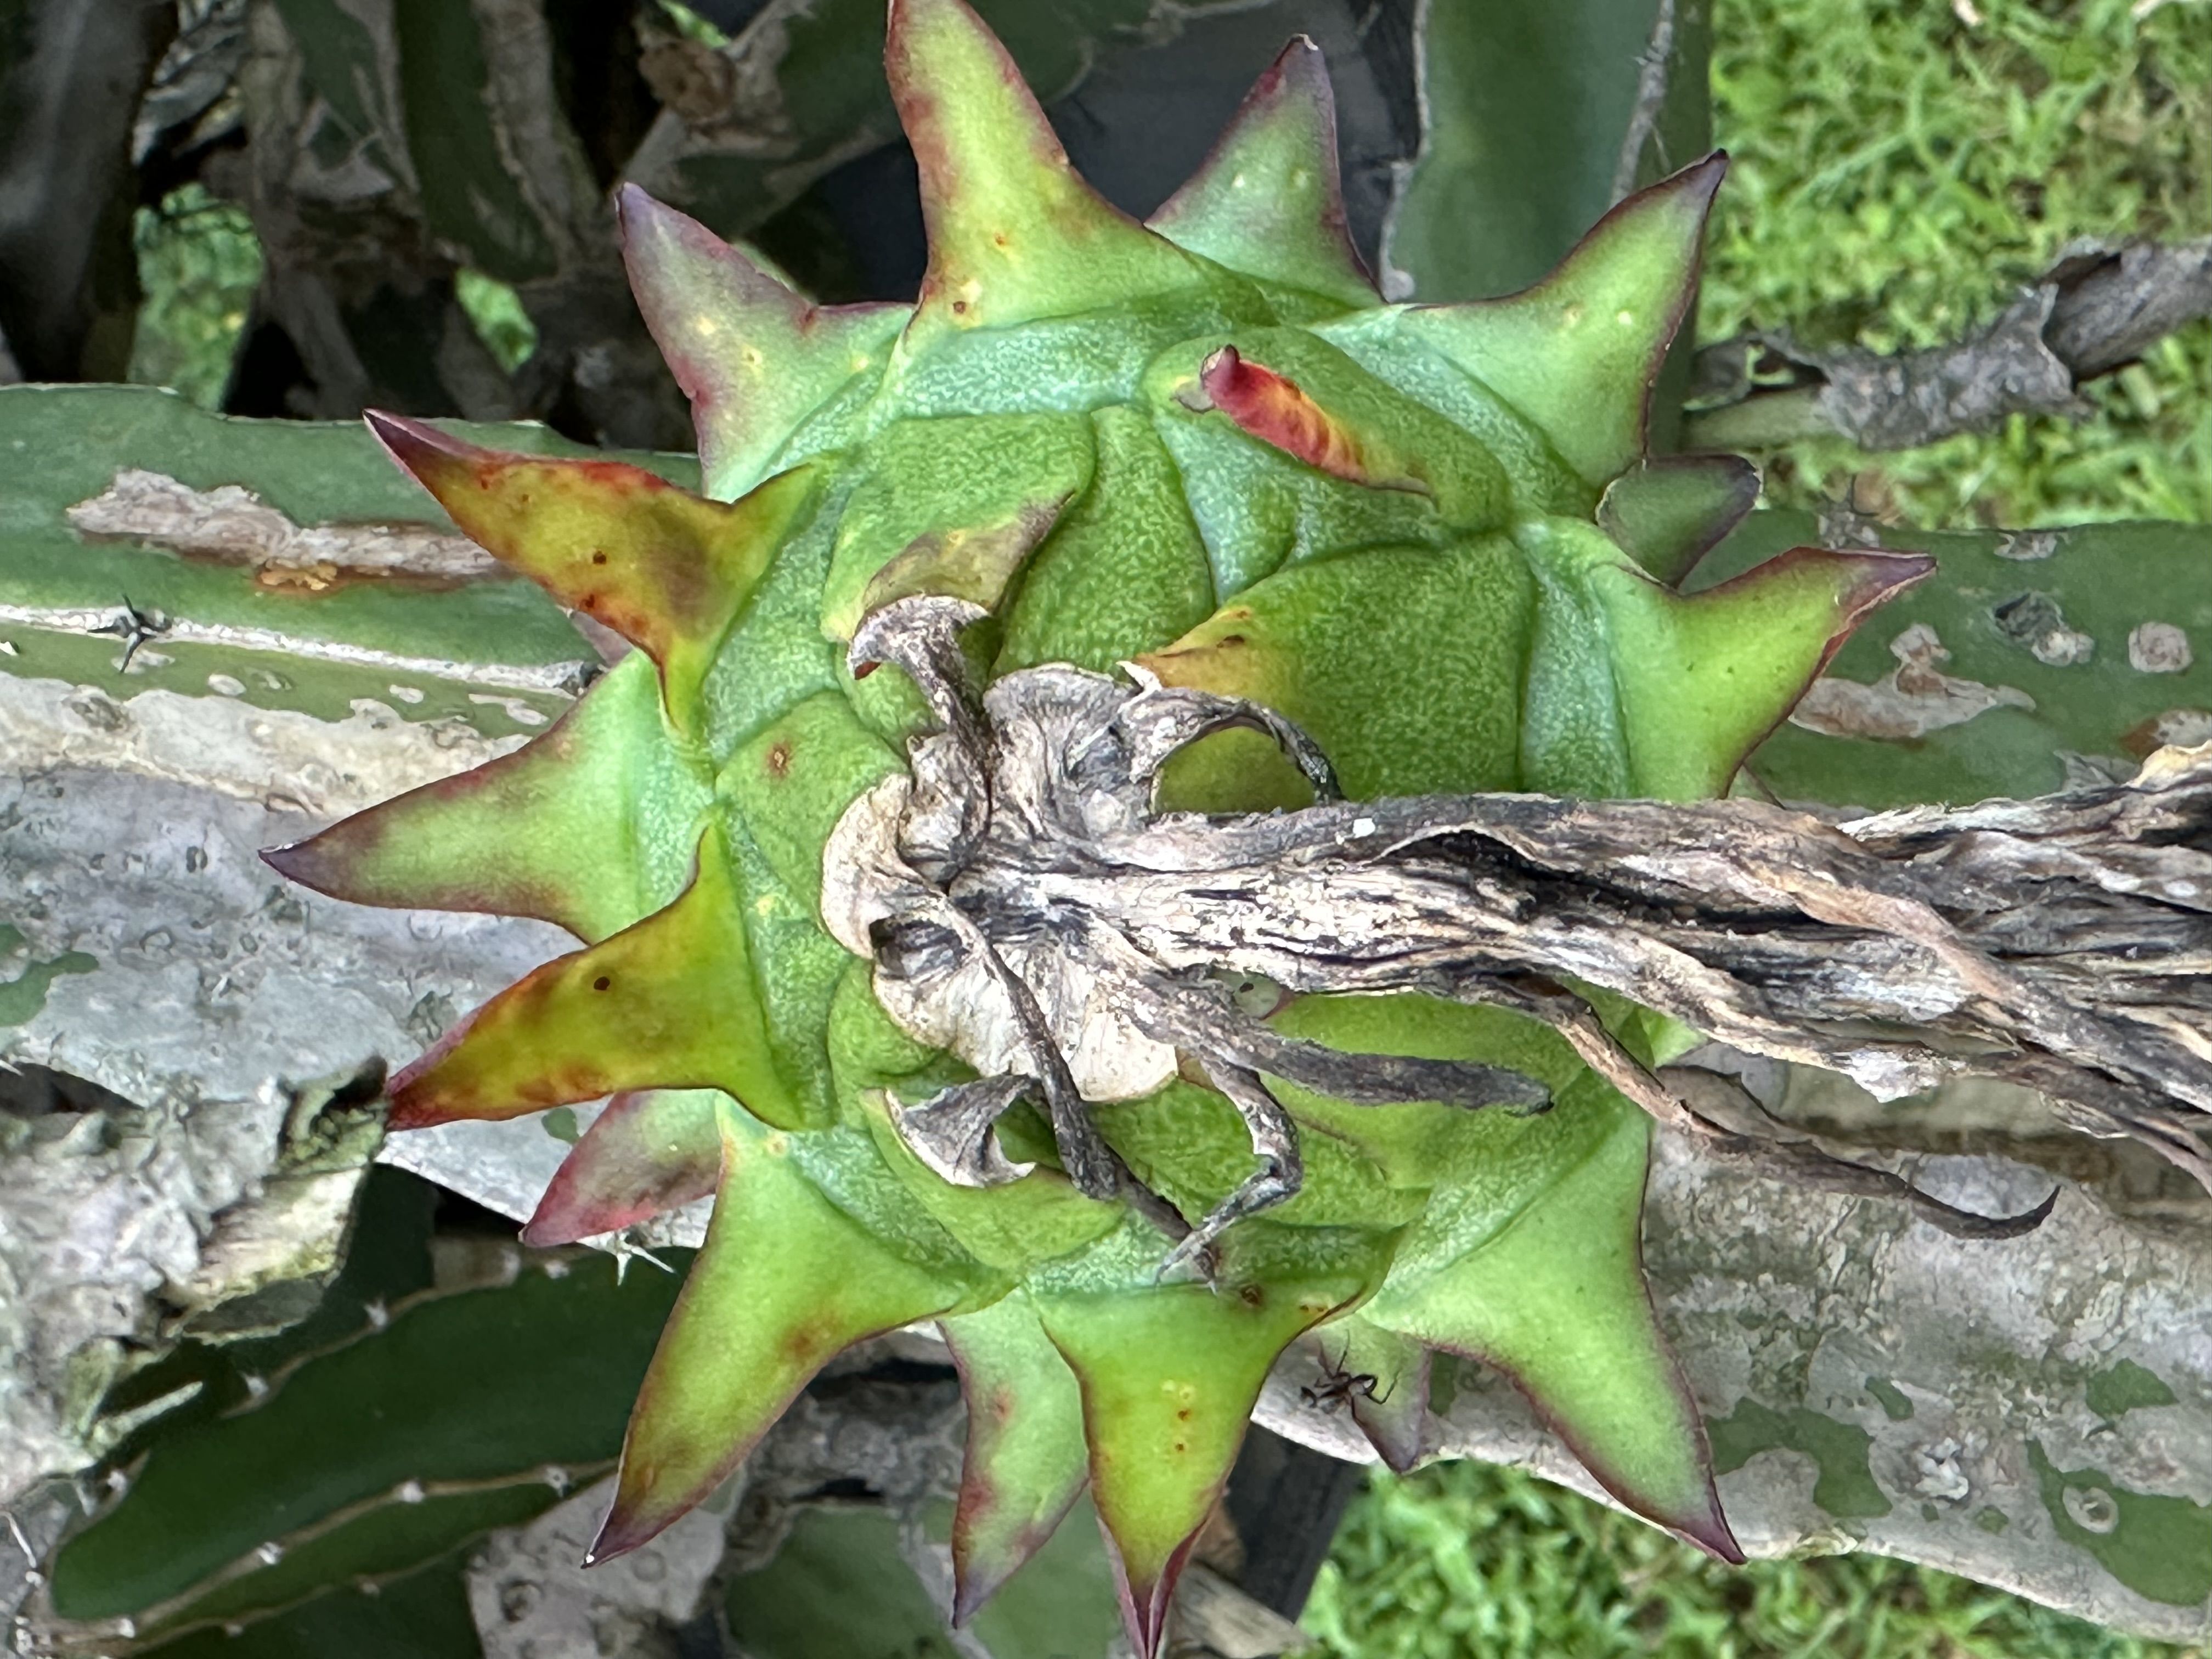
Label: Good fruit